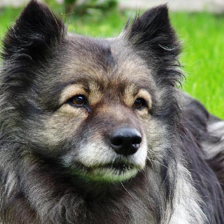
Label: animals